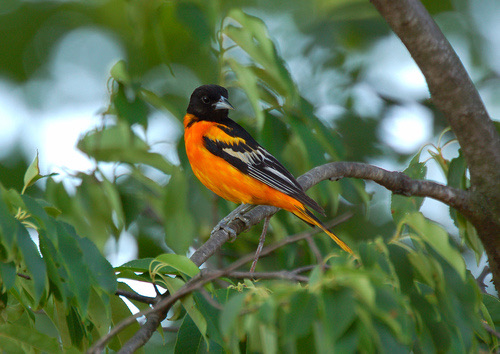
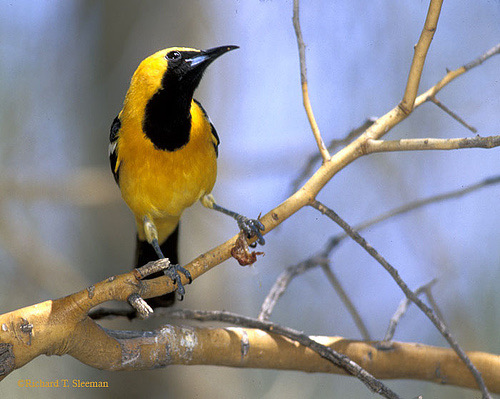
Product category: misc
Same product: yes